Hadrian

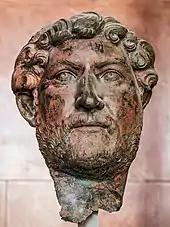
Posthumous portrait of Hadrian; bronze, Roman artwork, c. 140 AD, perhaps from Roman Egypt, Louvre, Paris

Hadrian spent the final years of his life in Rome. In 134, he took an imperial salutation for the end of the Third Jewish War (which was not actually concluded until the following year). Commemorations and achievement awards were kept to a minimum, as Hadrian came to see the war "as a cruel and sudden disappointment to his aspirations" towards a cosmopolitan empire.